Inside the Rain

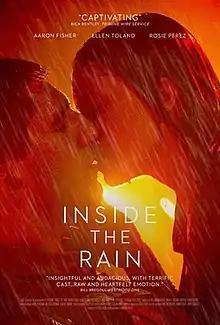
Film poster

Inside the Rain is a 2019 American romantic comedy-drama film written and directed by and starring Aaron Fisher. It is Fisher's feature directorial debut.